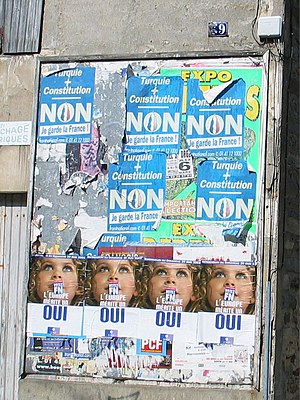
Lissabontraktaten
Valgplakater fra Frankrig, hvor vælgerne i lighed med vælgerne i Holland afviste forfatningstraktaten. Reformtraktaten skal afløse den.
Lissabontraktaten er en folkeretlig overenskomst, som er indgået mellem 27 stater på et møde i Det Europæiske Råd i Lissabon den 13. december 2007. Traktaten trådte i kraft den 1. december 2009 og reformerede indholdet af både Traktaten om Den Europæiske Union og Traktaten om Oprettelse af Det Europæiske Fællesskab, hvoraf sidstnævnte ændrede navn til Traktaten om Den Europæiske Unions Funktionsmåde i forbindelse med nedlæggelsen af Det Europæiske Fællesskab.